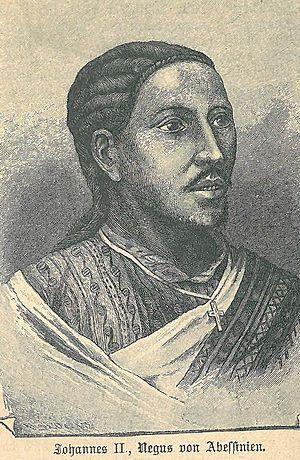
L'Éthiopie, en forme longue la république démocratique fédérale d’Éthiopie, en amharique Ītyōṗṗyā, ኢትዮጵያ et ye-Ītyōṗṗyā Fēdēralāwī Dīmōkrāsīyāwī Rīpeblīk, የኢትዮጵያ ፌዴራላዊ ዲሞክራሲያዊ ሪፐብሊክ, est un État de la Corne de l'Afrique. L'Éthiopie a des frontières communes avec l'Érythrée au nord, la Somalie à l'est-sud-est, le Soudan au nord-ouest, le Soudan du Sud à l'ouest-sud-ouest, le Kenya au sud et la république de Djibouti au nord-est. Depuis l'indépendance de l'Érythrée en 1993, l'Éthiopie n'a plus d'accès à la mer.
Yohannes IV est un militaire et un homme d'État éthiopien, Negusse Negest de 1872 à 1889. Né Kassa Mercha, il est également connu sous son nom de cavalier Abba Bezbez.